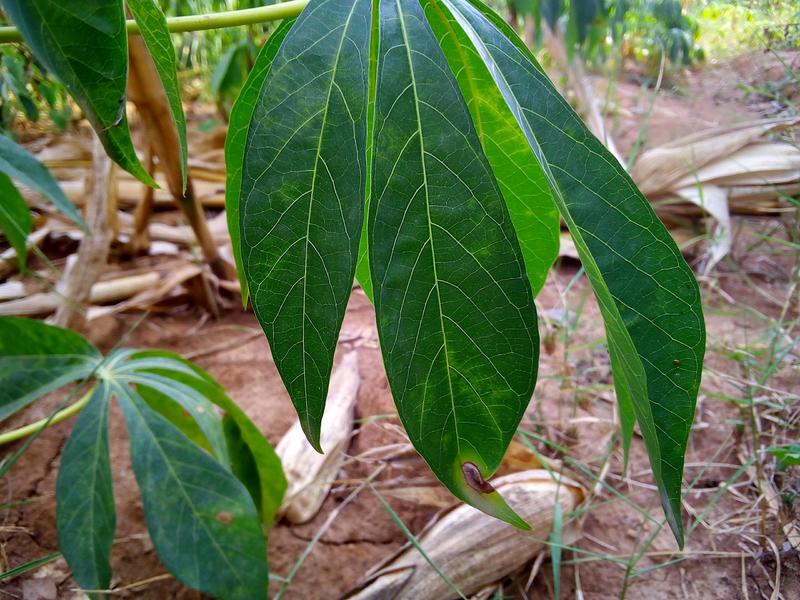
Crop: cassava
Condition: brown_streak_disease